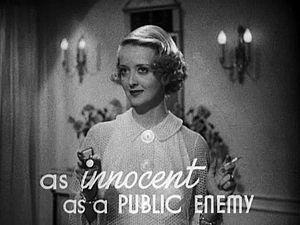
Satan Met a Lady est un film américain réalisé par William Dieterle, sorti en 1936.